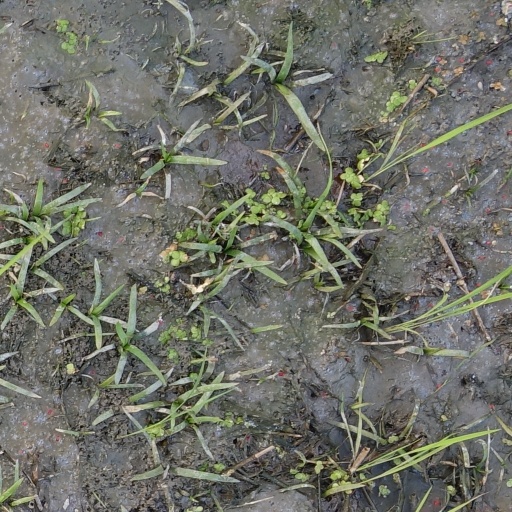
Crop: rice